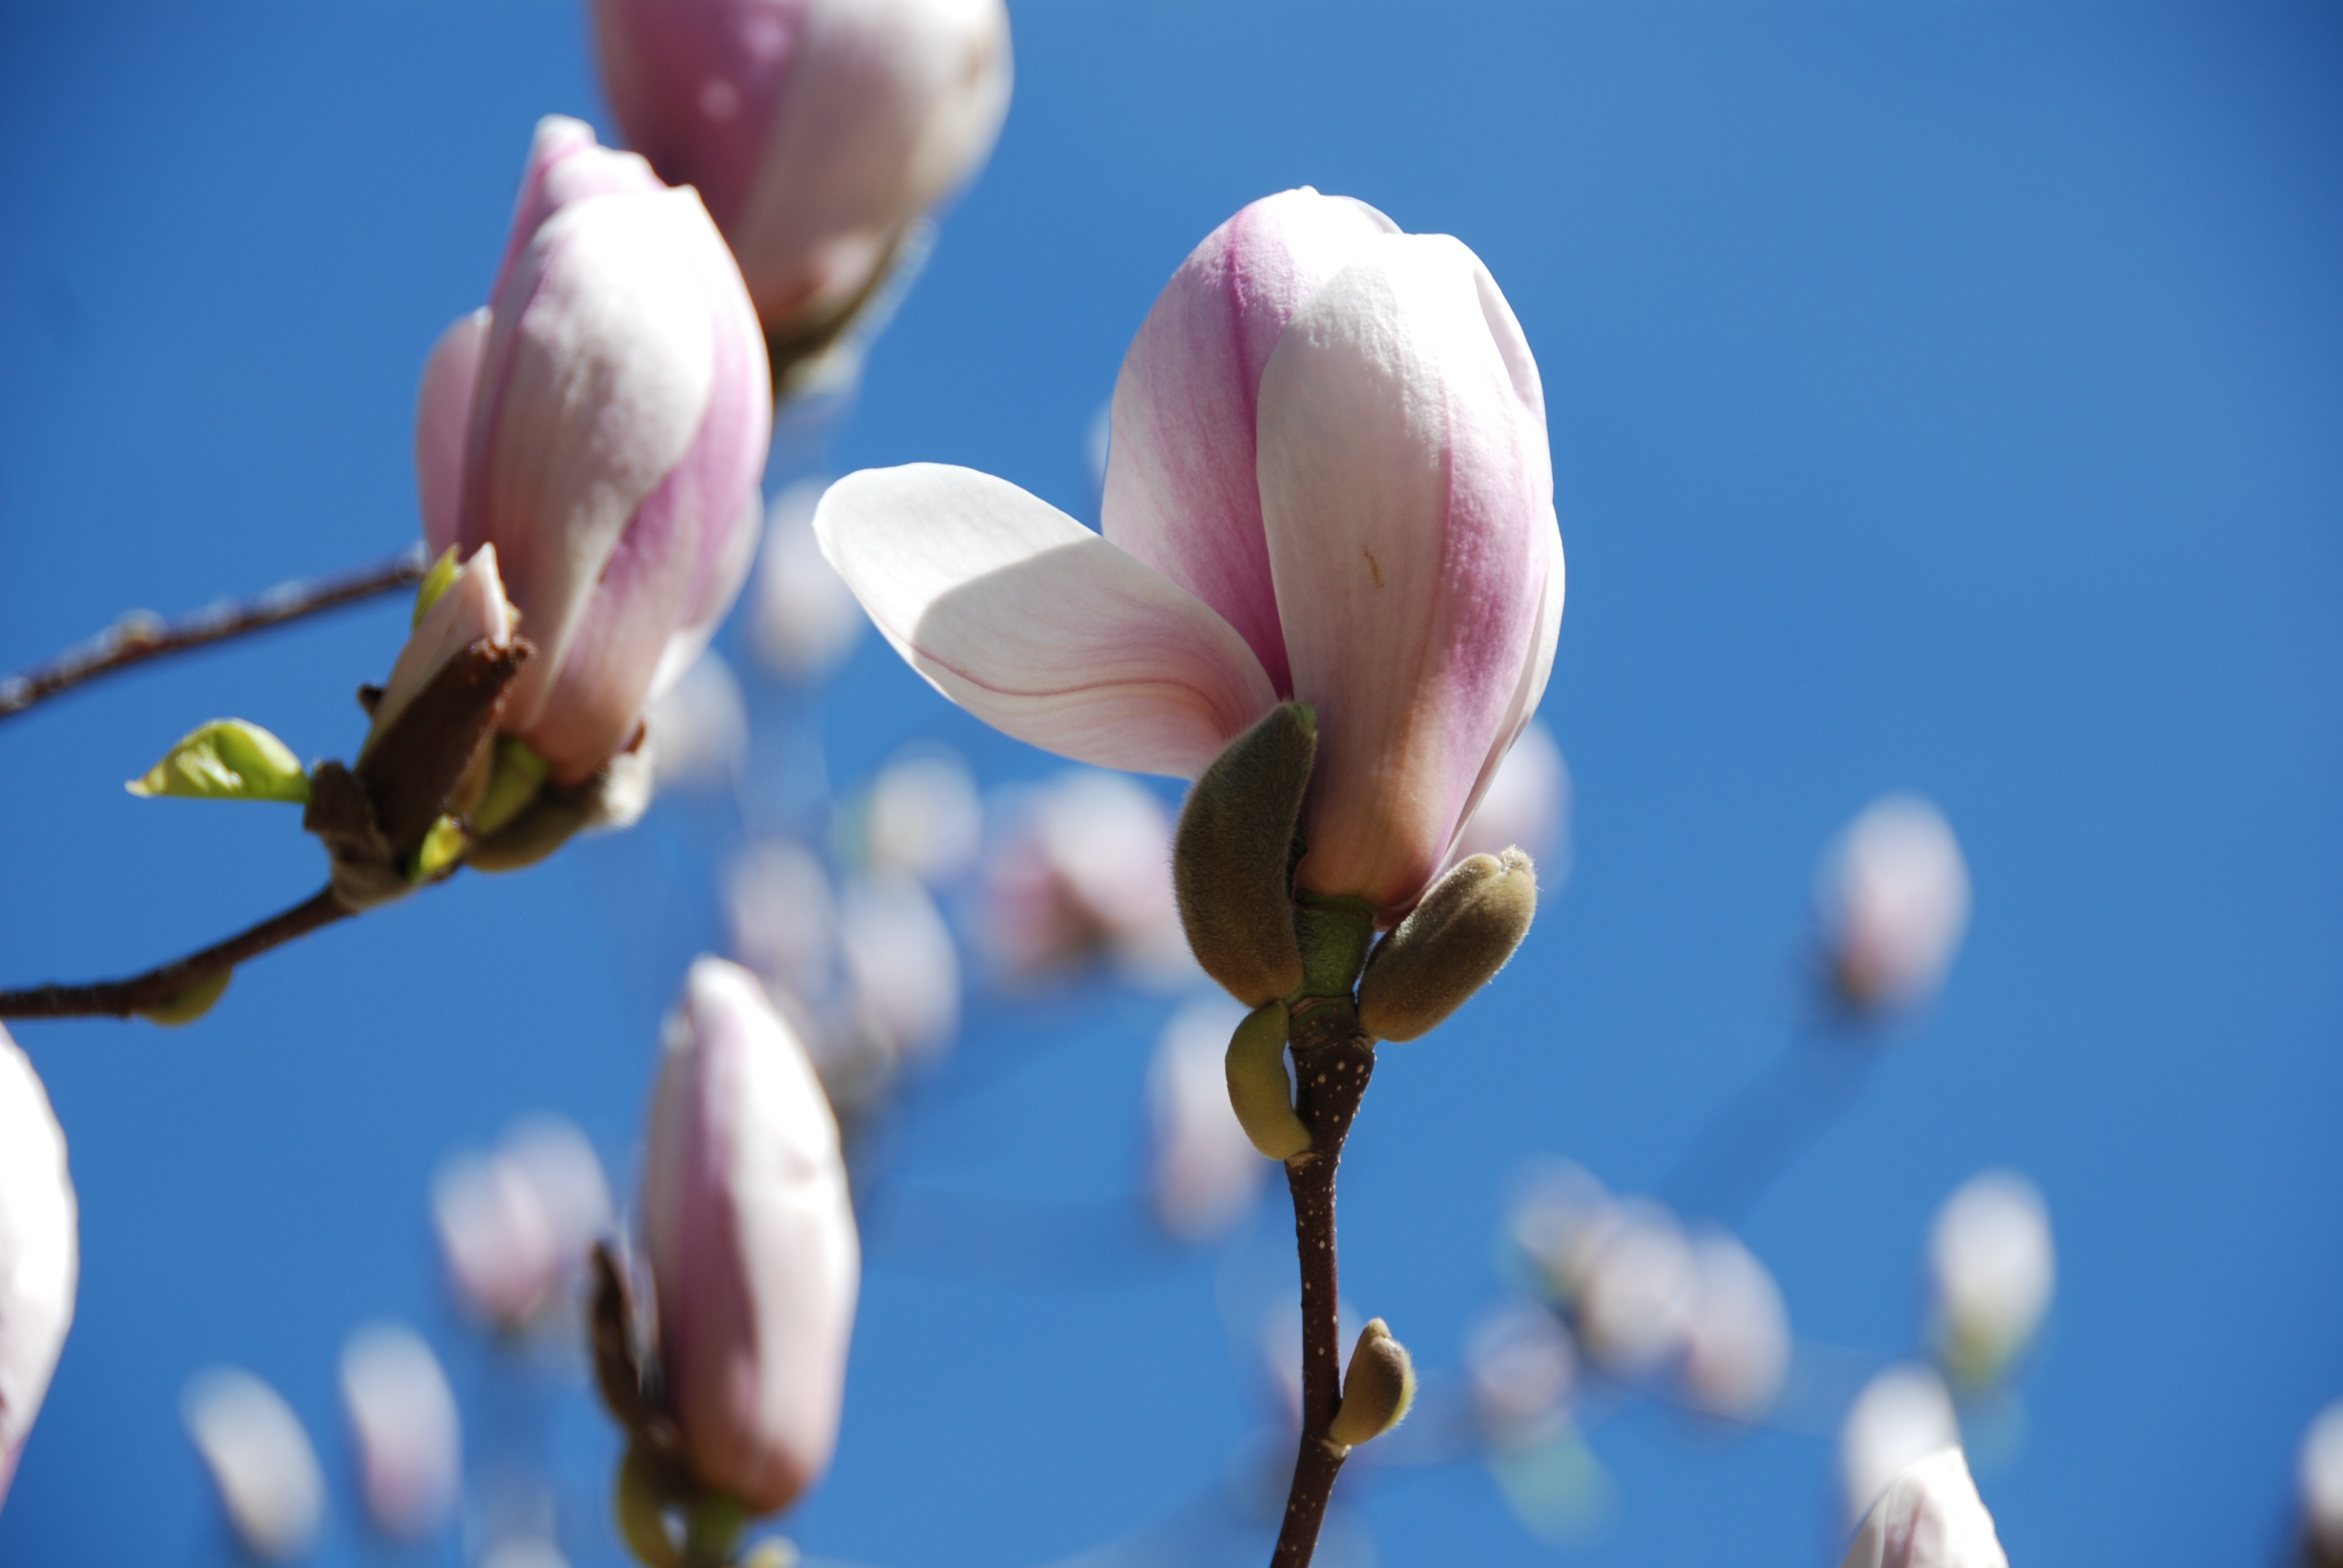
nature, branch, blossom, plant, flower, petal, spring, botany, pink, flora, wildflower, flowers, close up, magnolia, bud, macro photography, flowering plant, plant stem, land plant